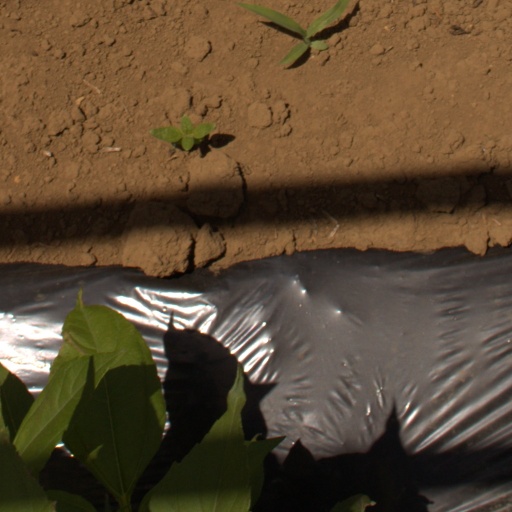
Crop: Jerusalem artichoke